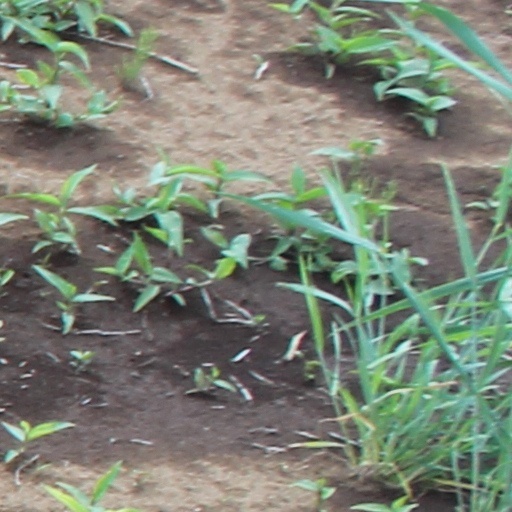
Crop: wheat